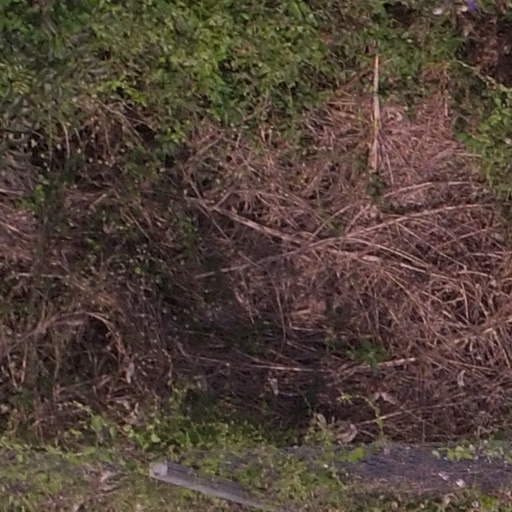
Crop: maize; corn